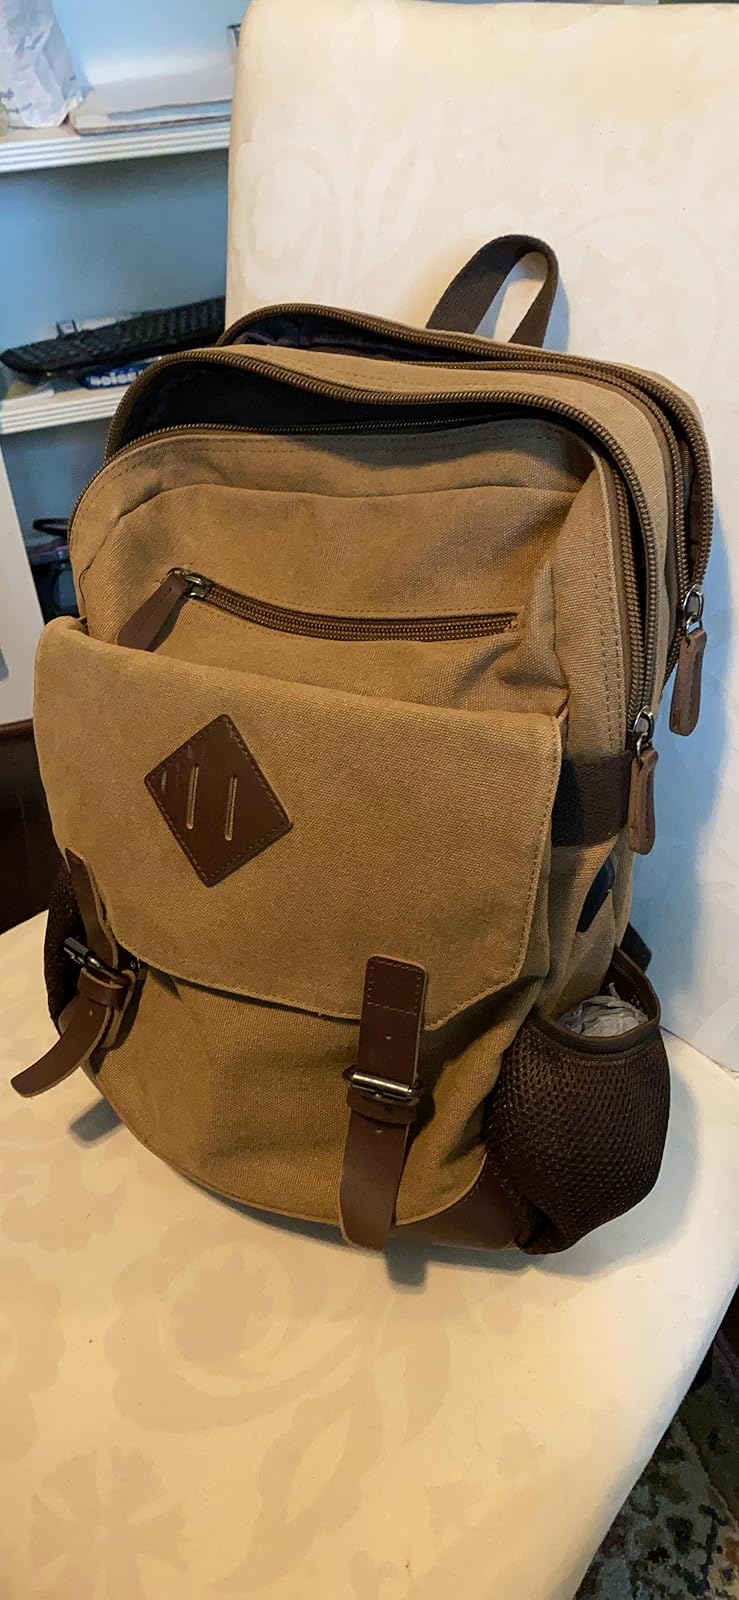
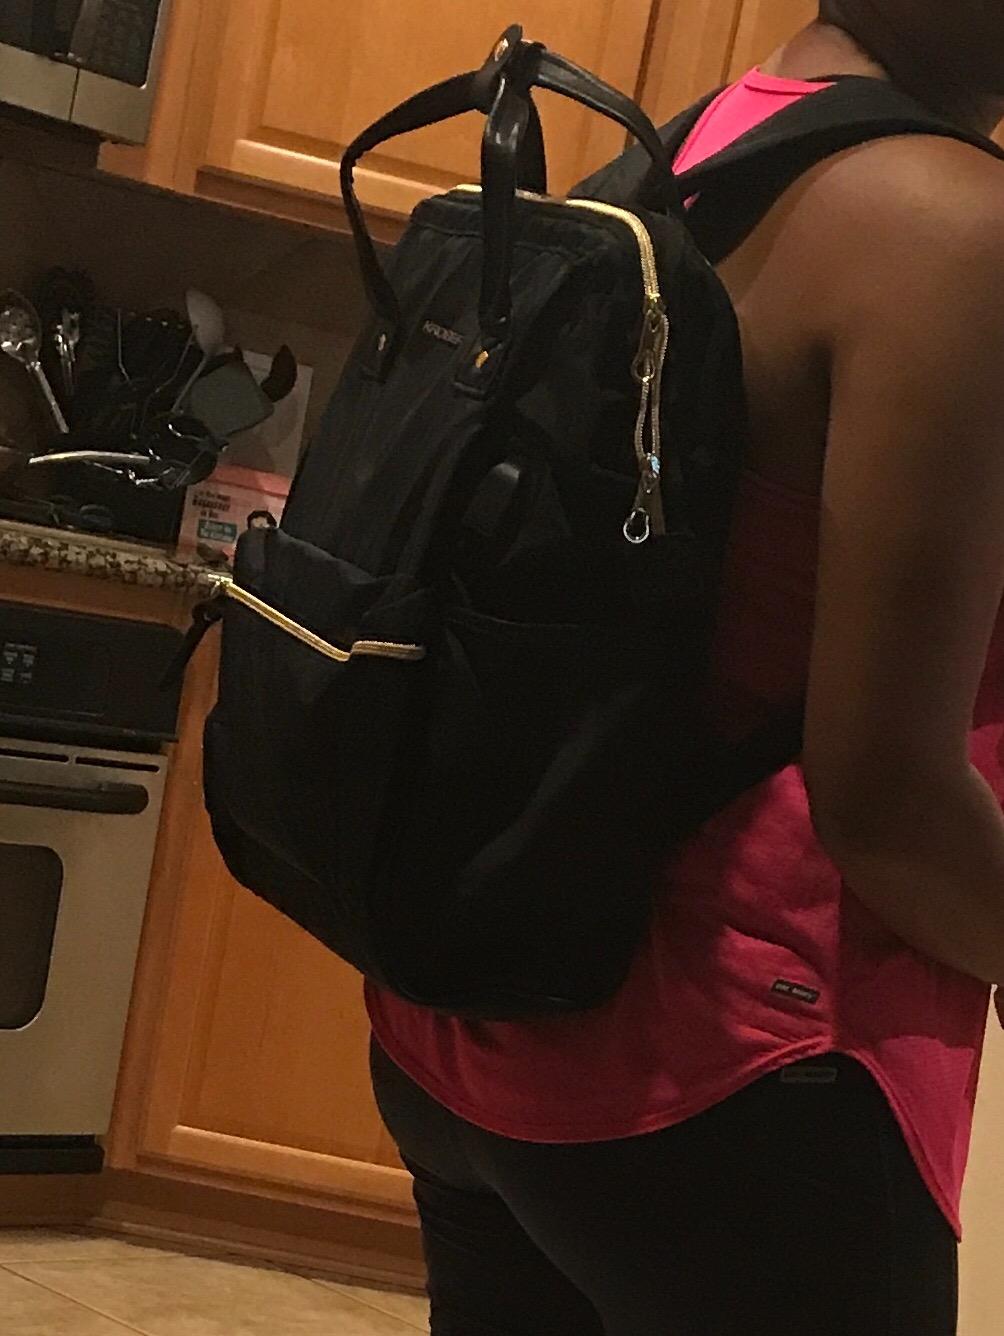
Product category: bag
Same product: no